Whipple–Jenckes House

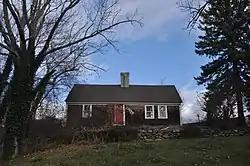

The Whipple–Jenckes House (Liberty Jenckes House) is a historic American Colonial house at the corner of Diamond Hill Road and Fairhaven Road in Cumberland, Rhode Island. The house was built around the year 1750, enlarged slightly in 1780, and added to the National Register of Historic Places in 1992.